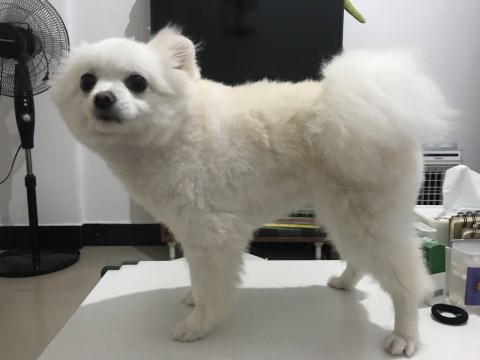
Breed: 1936-n000005-Pomeranian